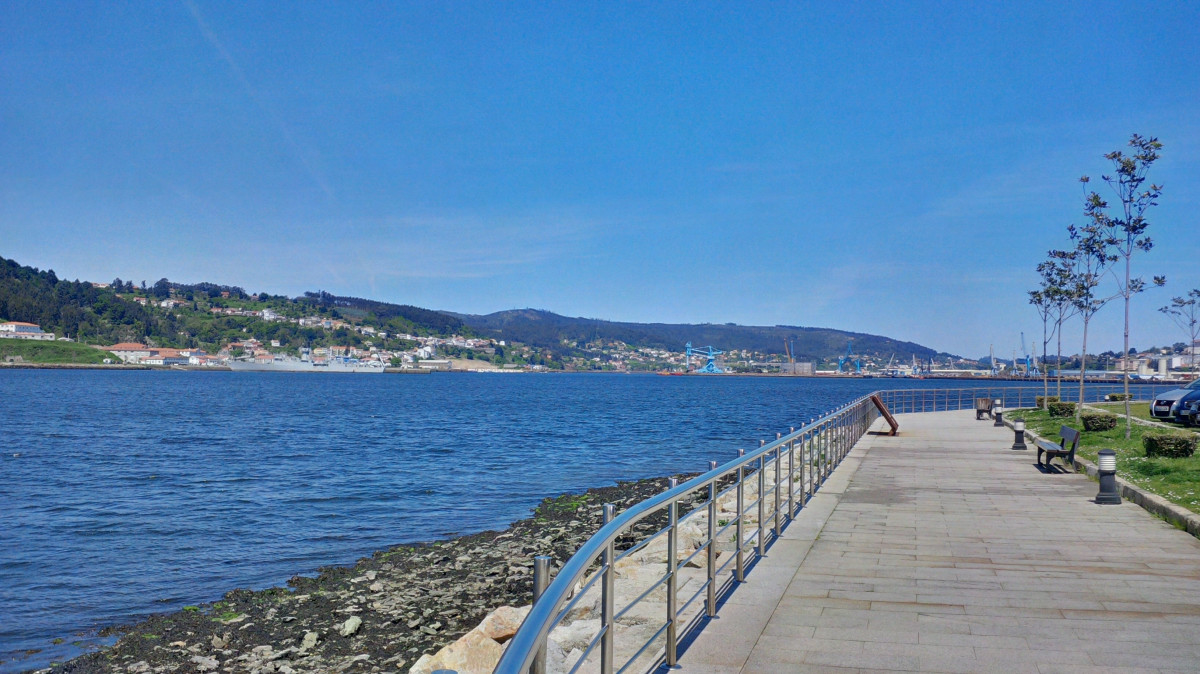
Tags: sea, coast, dock, boardwalk, shore, lake, walkway, vacation, bay, marina, reservoir